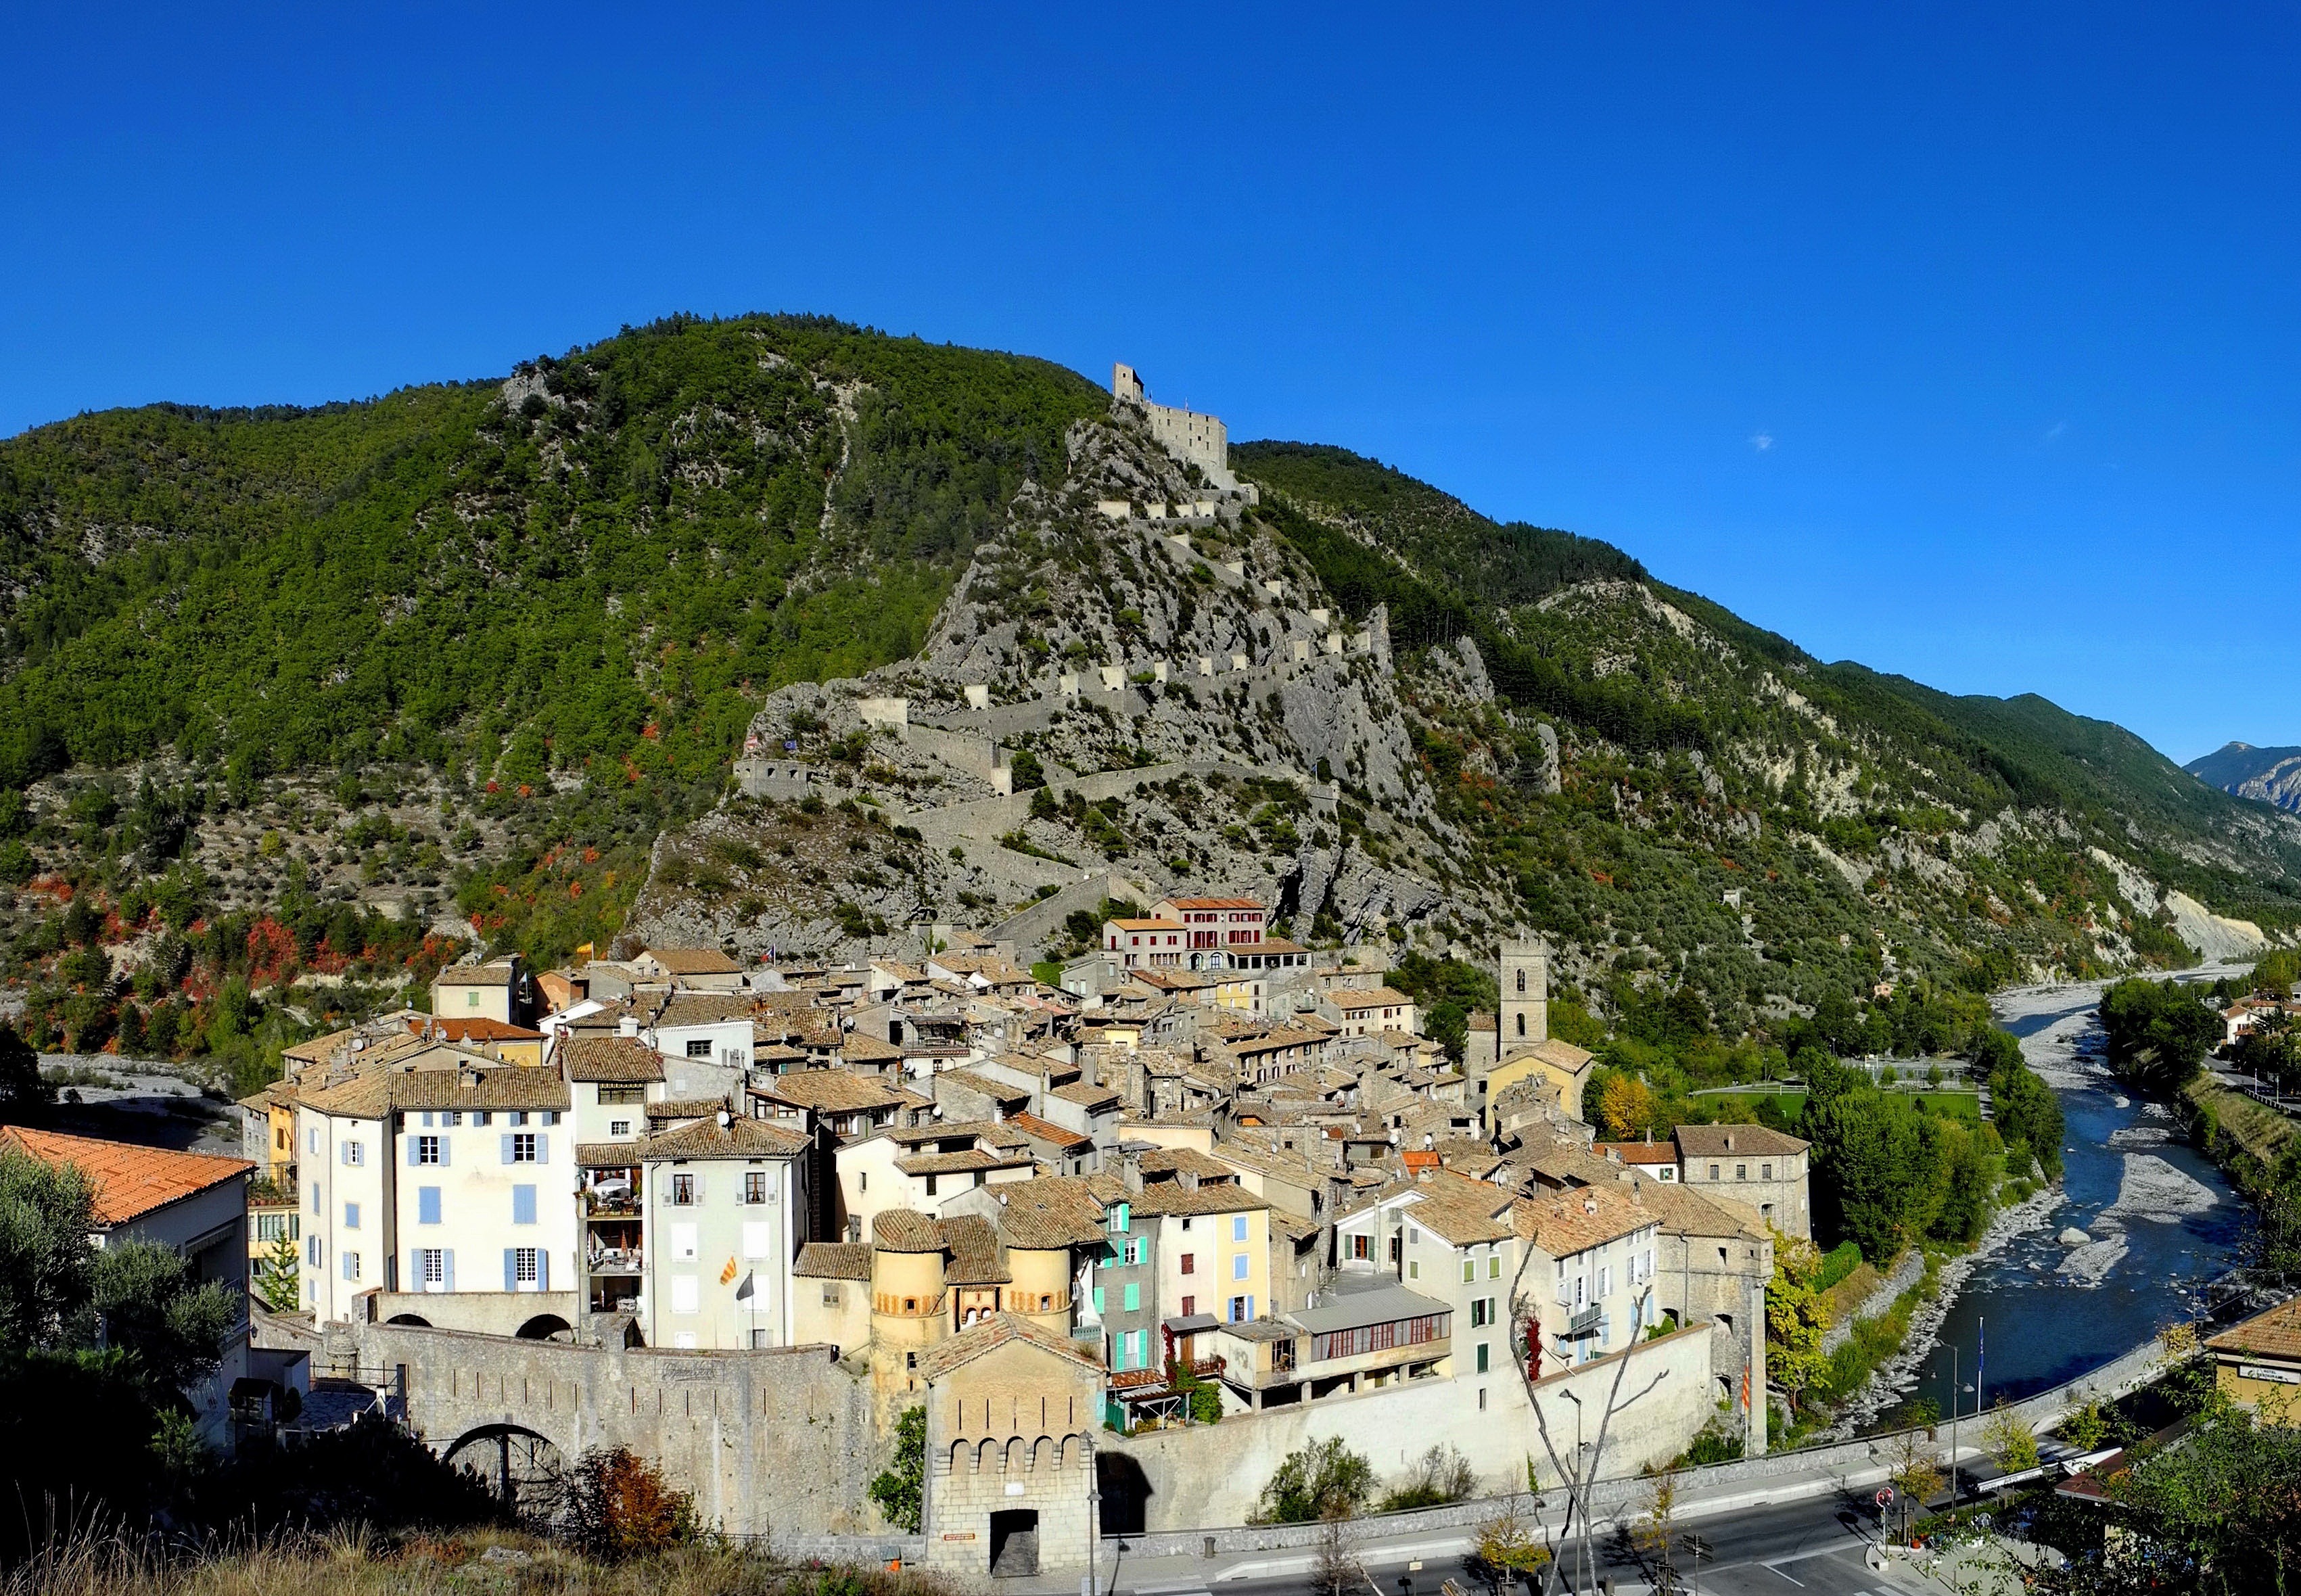
landscape, coast, water, nature, forest, mountain, architecture, sky, town, river, valley, mountain range, summer, vacation, village, france, spring, scenic, castle, landmark, tourism, trees, woods, outside, clouds, buildings, alps, monastery, plateau, aerial photography, historic site, mountainous landforms, entrevaux